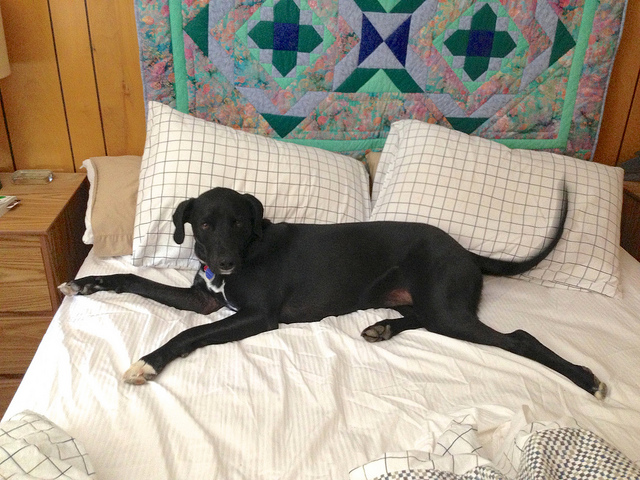
user: Given an image and a question. Answer the question in a short answer. Question: What do you call the wall covering abve this bed? Short Answer:
assistant: quilt